Hulbjerg Passage Grave

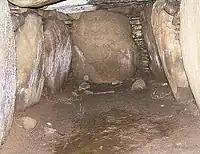
Interior

In 1960, the grave was excavated by one of Europe's leading experts in late Stone Age burials, Håkon Berg of the Langeland Museum.